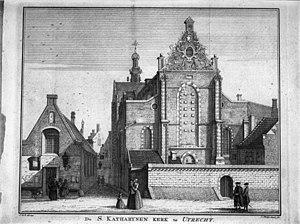
La cathédrale Sainte-Catherine est l'église-cathédrale de l'archidiocèse d'Utrecht aux Pays-Bas. Dédiée à sainte Catherine, elle se trouve dans le centre-ville d'Utrecht.